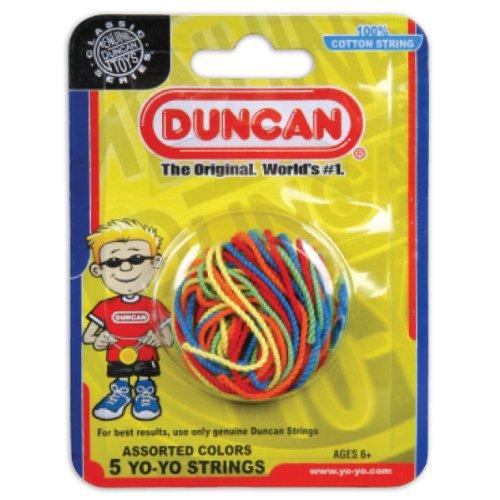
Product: Duncan Yo Yo String, Multi Color (5-Pack)
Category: Toys & Games | Sports & Outdoor Play | Yo-yos
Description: PRODUCT DETAILS: Pack includes 5 yo-yo replacement strings in 5 different colors - Red, Orange, Yellow, Green, and Blue.
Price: $3.99
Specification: ProductDimensions:6x5x1.8inches|ItemWeight:0.32ounces|ShippingWeight:0.64ounces(Viewshippingratesandpolicies)|DomesticShipping:ItemcanbeshippedwithinU.S.|InternationalShipping:ThisitemcanbeshippedtoselectcountriesoutsideoftheU.S.LearnMore|ASIN:B002MQDR8C|Itemmodelnumber:3276MC|Manufacturerrecommendedage:6-10years